Sex trafficking in the United States

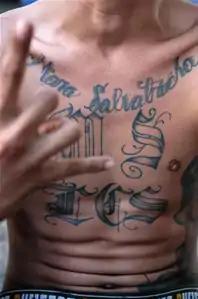
MS gang sign and tattoos

In gang trafficking, the victim is controlled by more than one person. Gangs are more often turning to sex trafficking as it is seen as safer and more lucrative than drug trafficking. A victim controlled by gang trafficking may be sexually exploited by gang members as well as sold outside of the gang. They may tattoo their victims to show their ownership over them.